Holotype

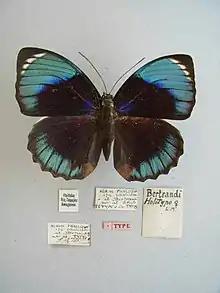
Holotype with red type label affixed

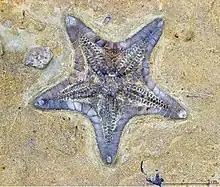
Holotype of "Marocaster coronatus", MHNT

A holotype is a single physical example (or illustration) of an organism used when the species (or lower-ranked taxon) was formally described. It is either the single such physical example (or illustration) or one of several examples, but explicitly designated as the holotype. Under the International Code of Zoological Nomenclature (ICZN), a holotype is one of several kinds of name-bearing types. In the International Code of Nomenclature for algae, fungi, and plants (ICN) and ICZN, the definitions of types are similar in intent but not identical in terminology or underlying concept.